Mary Elizabeth Bayer

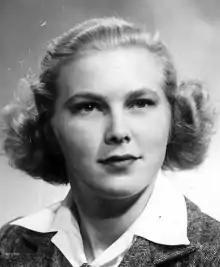
Mary Elizabeth Bayer

Mary Elizabeth Bayer (February 10, 1925 - September 7, 2005) was a Canadian civil servant, educator and community activist. Bayer was Manitoba's first woman Assistant Deputy Minister.